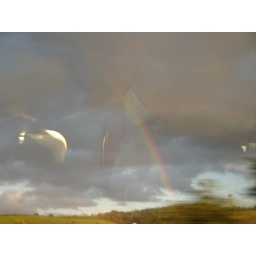
the view from the train window around Dawlish